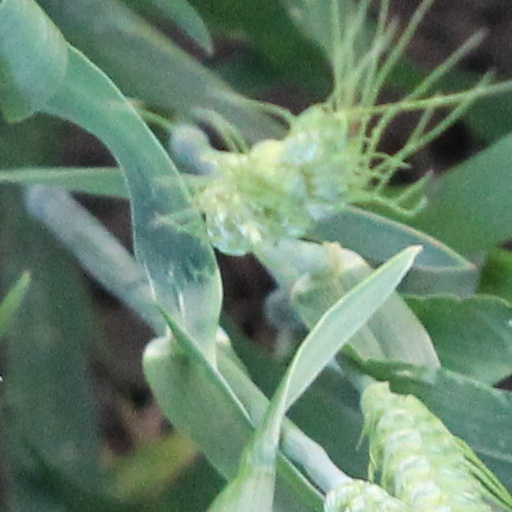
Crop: wheat